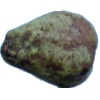
Label: Pear Stone 1